Rock Band (iOS)

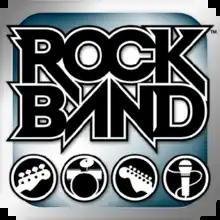

Rock Band was a 2009 rhythm game developed by EA Montreal and published by EA Mobile for iOS. Part of the "Rock Band "series, it is second game in the series to be released for mobile devices, following "Rock Band Mobile" (2009). The game was released through the App Store in several regions on October 19, 2009.